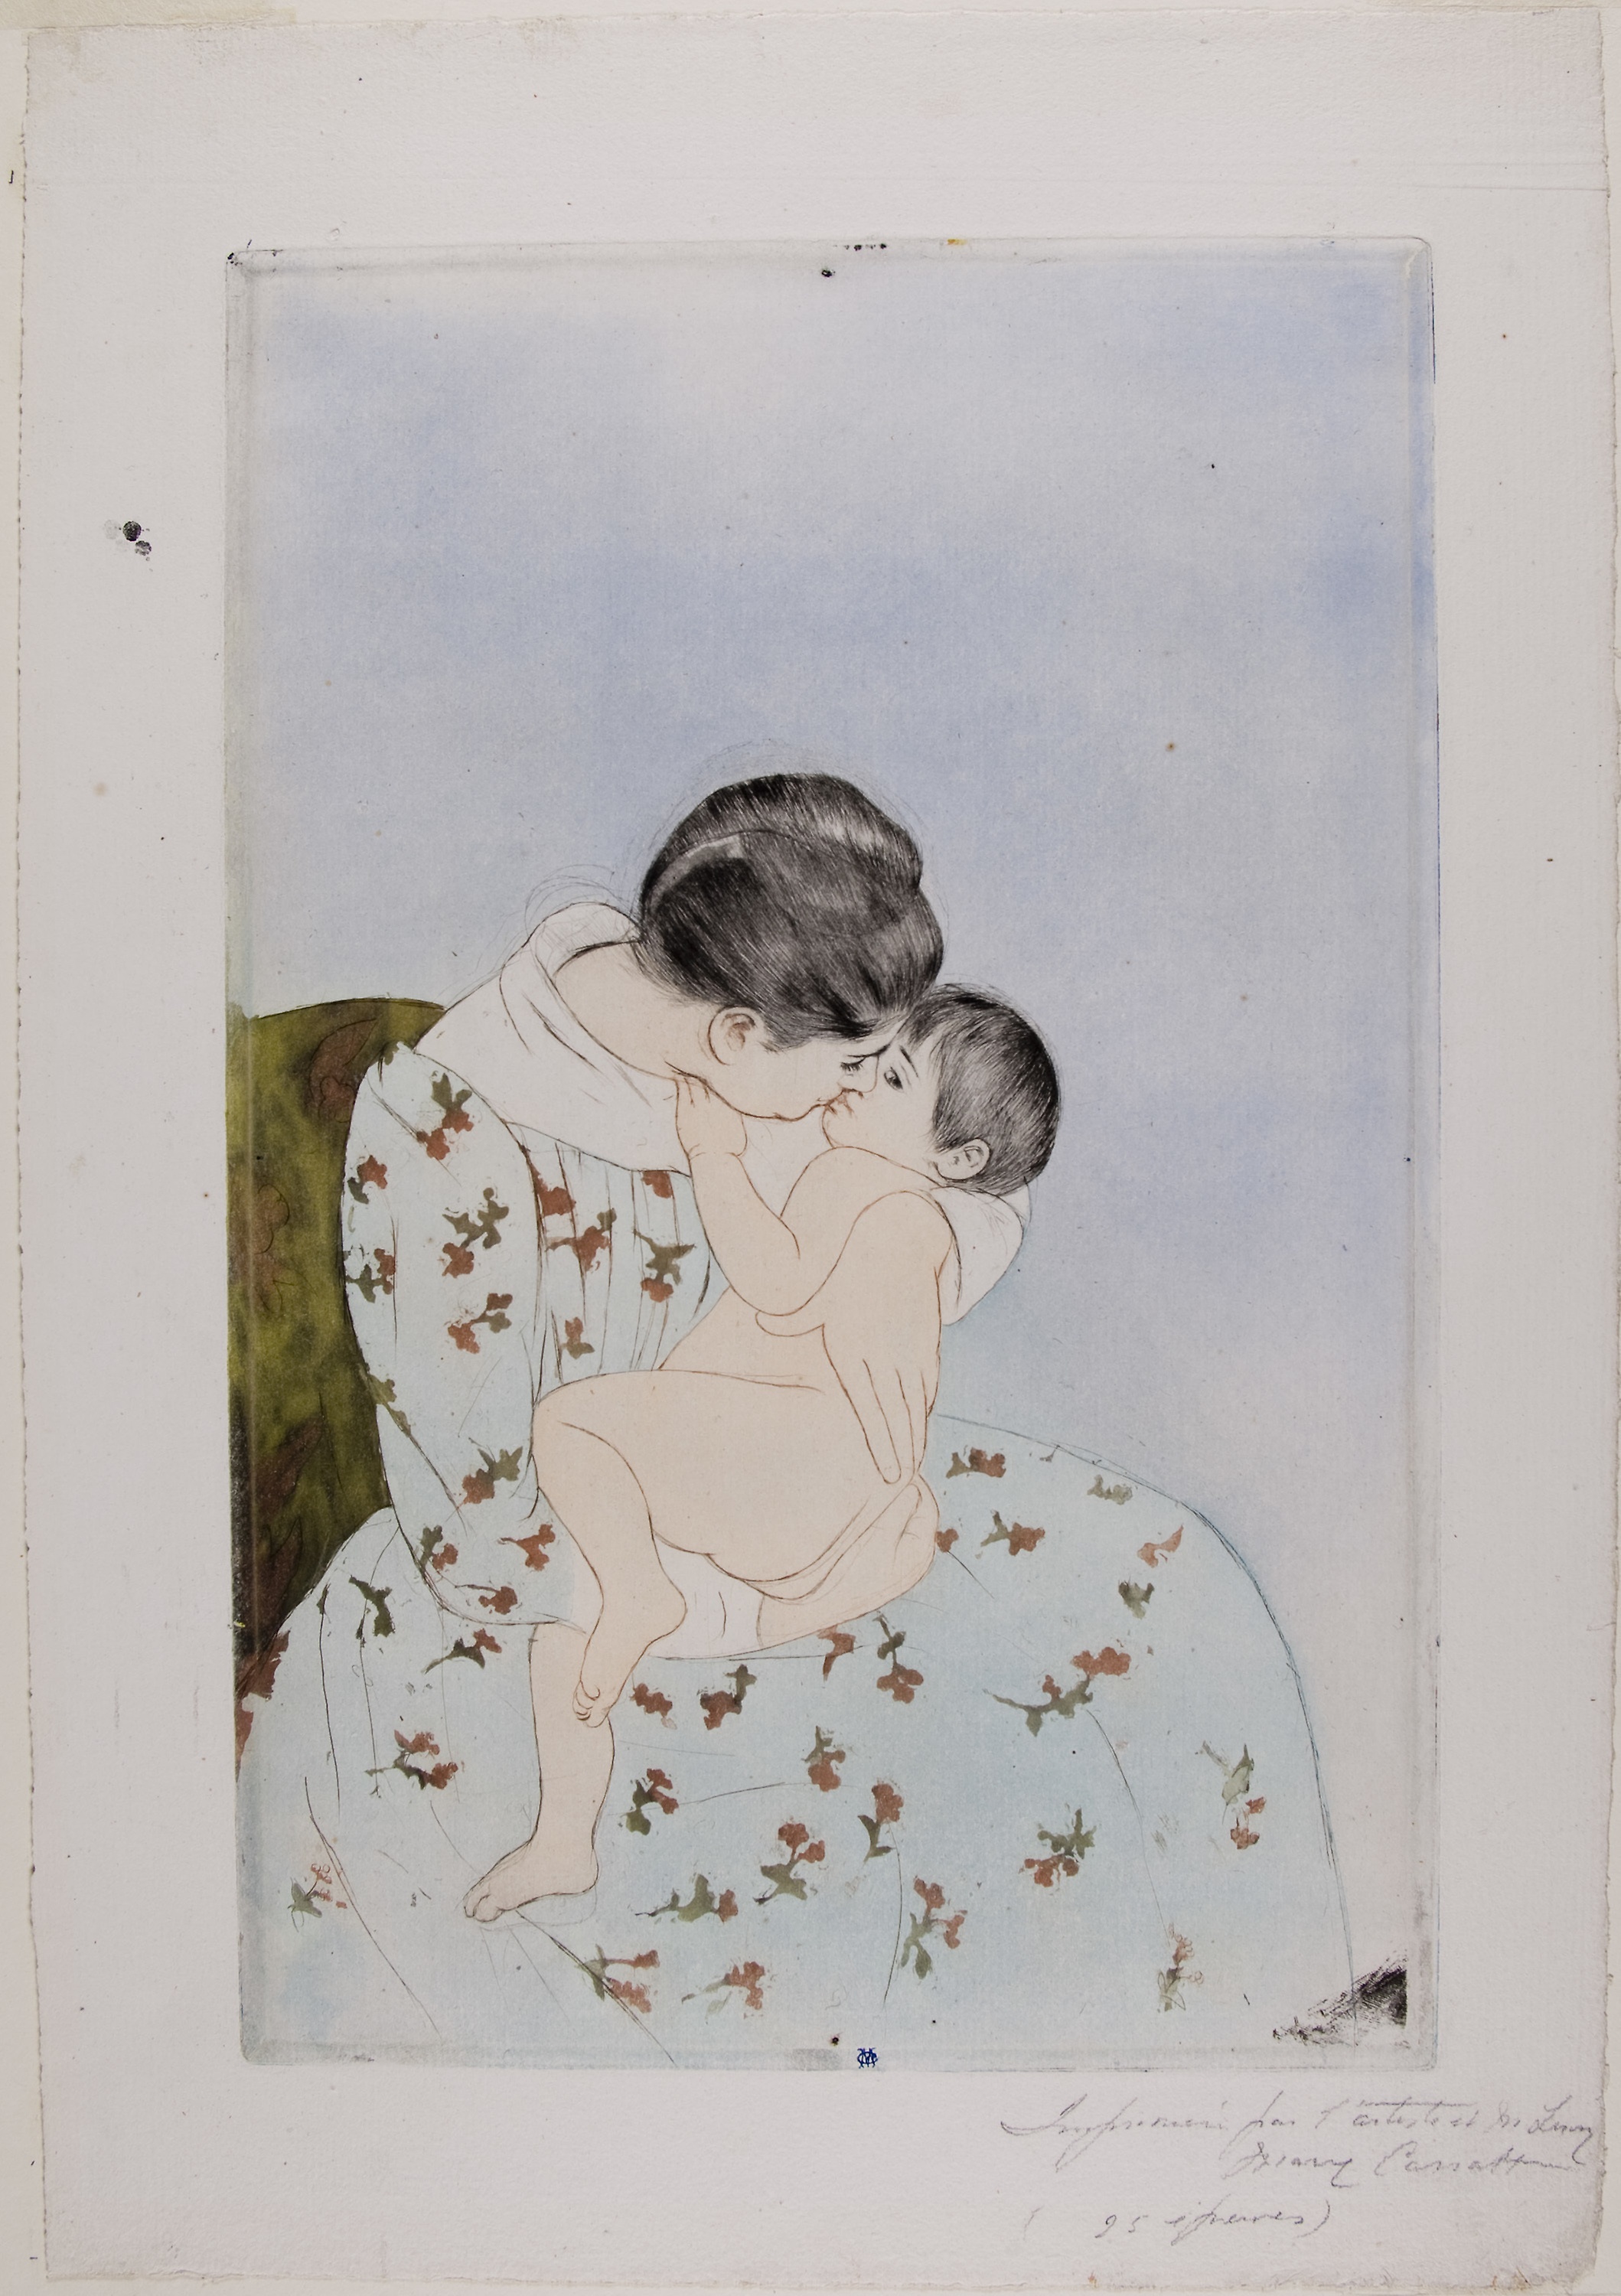
art, picture frame, painting, watercolor paint, artwork, drawing, illustration, paint, paper, portrait